Off the Record (film)

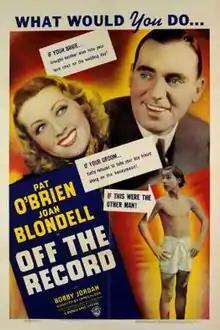
Theatrical release poster

Off the Record is a 1939 American drama film directed by James Flood and written by Niven Busch, Lawrence Kimble and Earl Baldwin. The film stars Pat O'Brien, Joan Blondell, Bobby Jordan, Alan Baxter, William B. Davidson and Morgan Conway. The film was released by Warner Bros. on January 21, 1939.